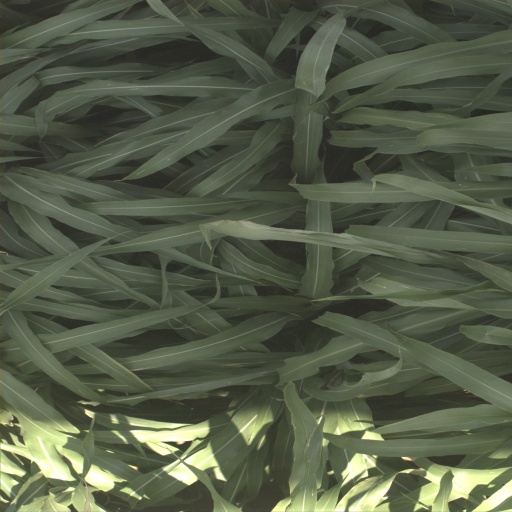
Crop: sorghum